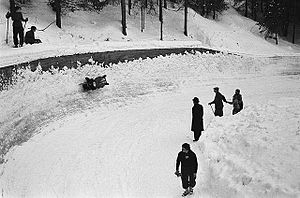
Korketrekkeren / Referenser
Der er fart over feltet på Korketrekkeren i 1937
Korketrekkeren eller Korken er en kælkebakke i Oslo på ca. 2 500 meter, som går fra Frognerseteren Station til Midtstuen Station. Faldhøjden er på 255 meter. Kælkebakken bliver stort set klargjort hver morgen i vintersæsonen. Ansvarlig for vedligeholdelse er Oslo kommune. Nedenfor Midtstuen station er det også muligt at køre videre ned til Skådalen Station. Denne tur kræver imidlertid krydsning af et boligområde og en bilvej.